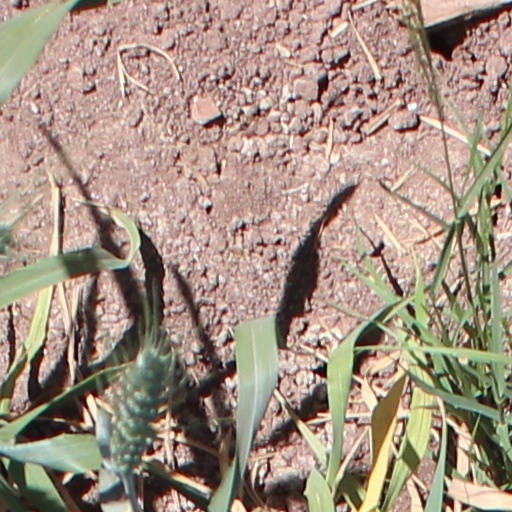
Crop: wheat